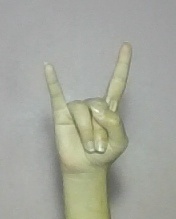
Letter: la